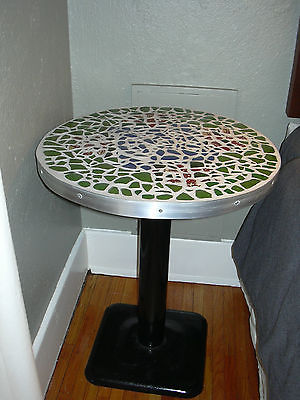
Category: table